James Watt

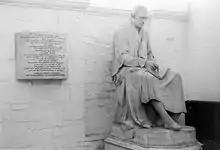
Chantrey's statue of James Watt

Watt combined theoretical knowledge of science with the ability to apply it practically. The chemist Humphry Davy said of him, "Those who consider James Watt only as a great practical mechanic form a very erroneous idea of his character; he was equally distinguished as a natural philosopher and a chemist, and his inventions demonstrate his profound knowledge of those sciences, and that peculiar characteristic of genius, the union of them for practical application".